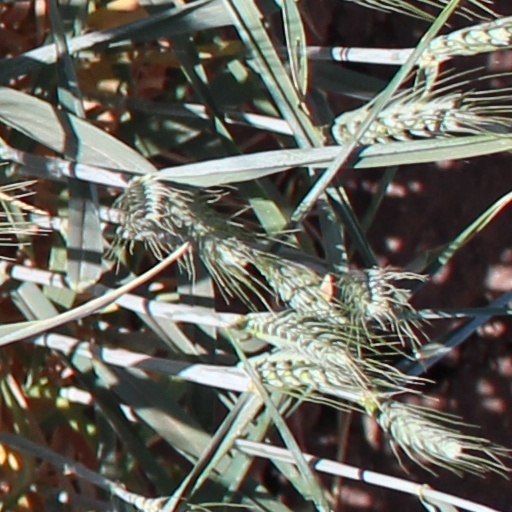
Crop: wheat